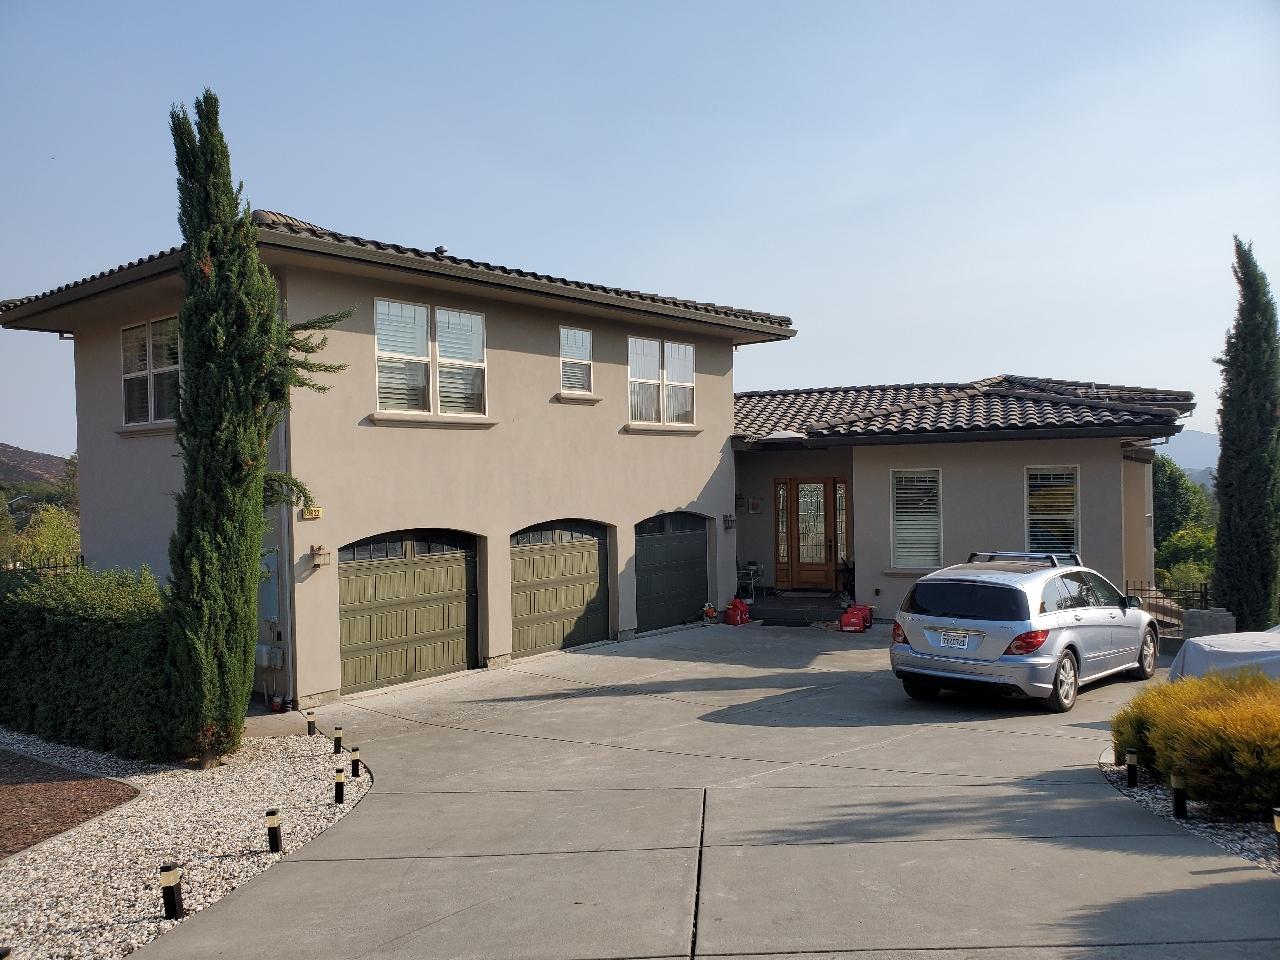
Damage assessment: no_damage